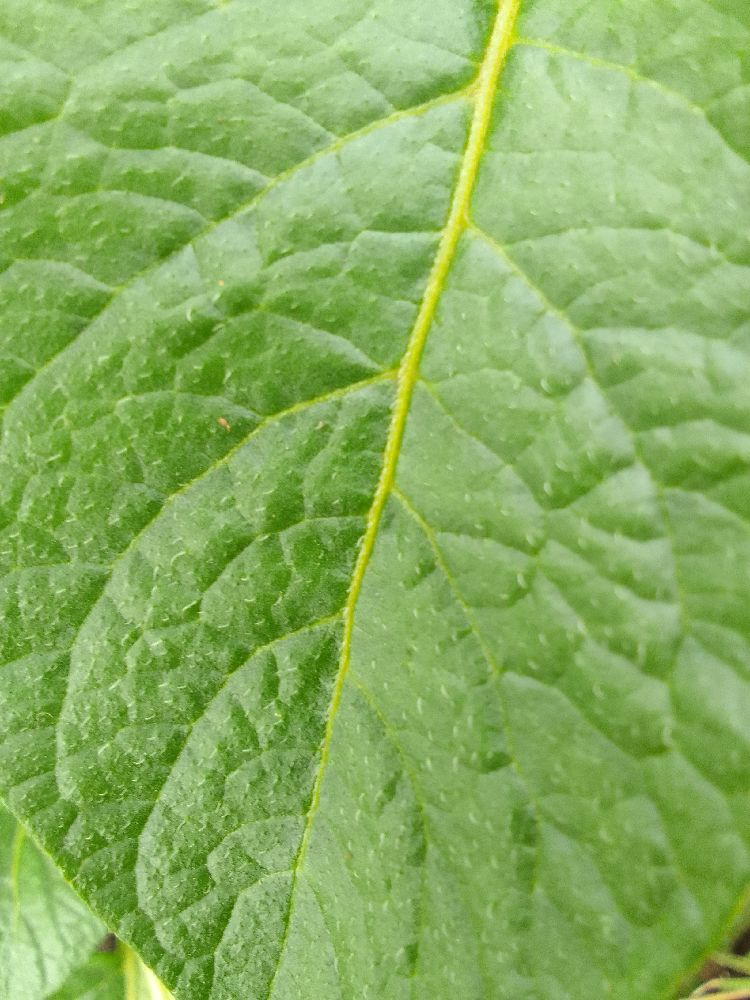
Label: Healthy